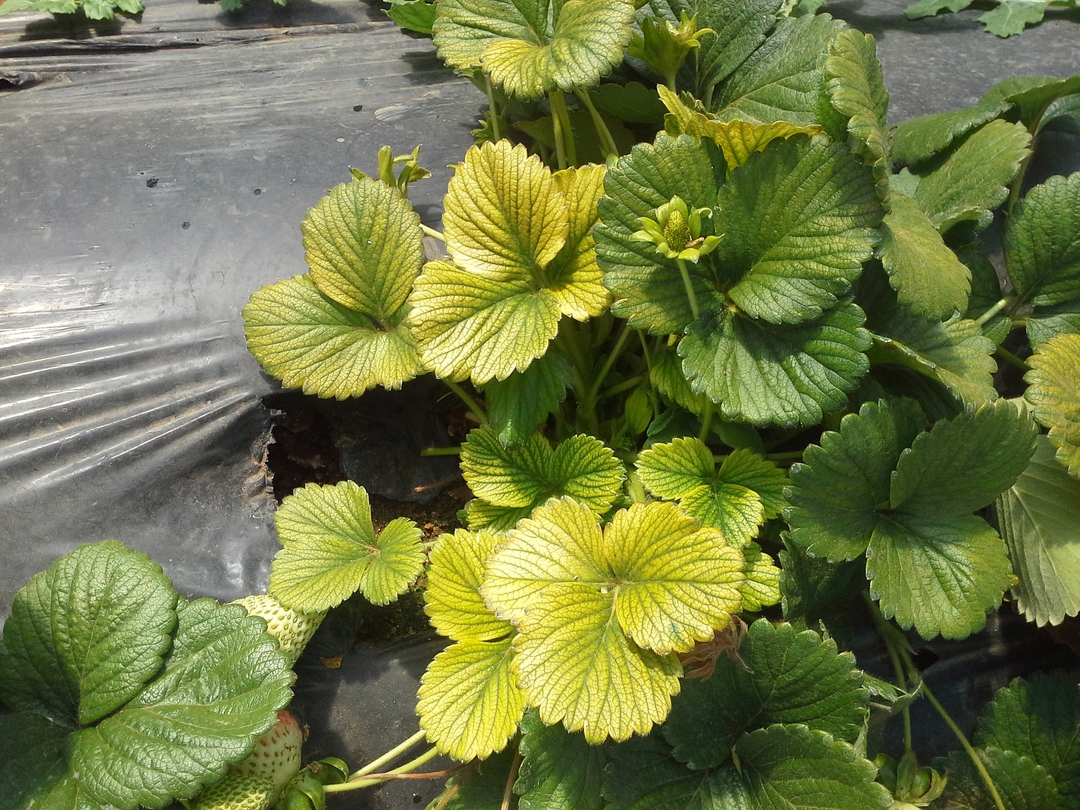
Labels: Strawberry leaf, Strawberry leaf, Strawberry leaf, Strawberry leaf, Strawberry leaf, Strawberry leaf, Strawberry leaf, Strawberry leaf, Strawberry leaf, Strawberry leaf